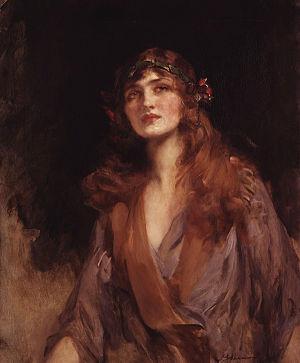
Elsie Cotton, née Hodder le 8 avril 1886 - 16 décembre 1962, connue professionnellement sous le nom de Lily Elsie, est une actrice et chanteuse anglaise de l'époque édouardienne. Elle était surtout connue pour son rôle dans la première à Londres de l'opérette The Merry Widow de Franz Lehár.
Sir James Jebusa Shannon, né à Auburn dans l'État de New York en 1862 et mort en 1923 à Londres, est un peintre anglo-américain.